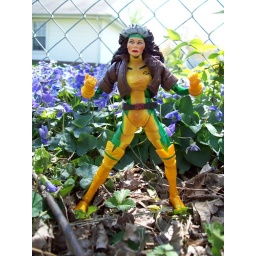
Rogue's colors are amazing in the sunlight the use of the metallic green and yellow looks great in the light.